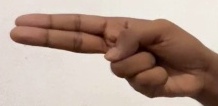
ASL sign: H